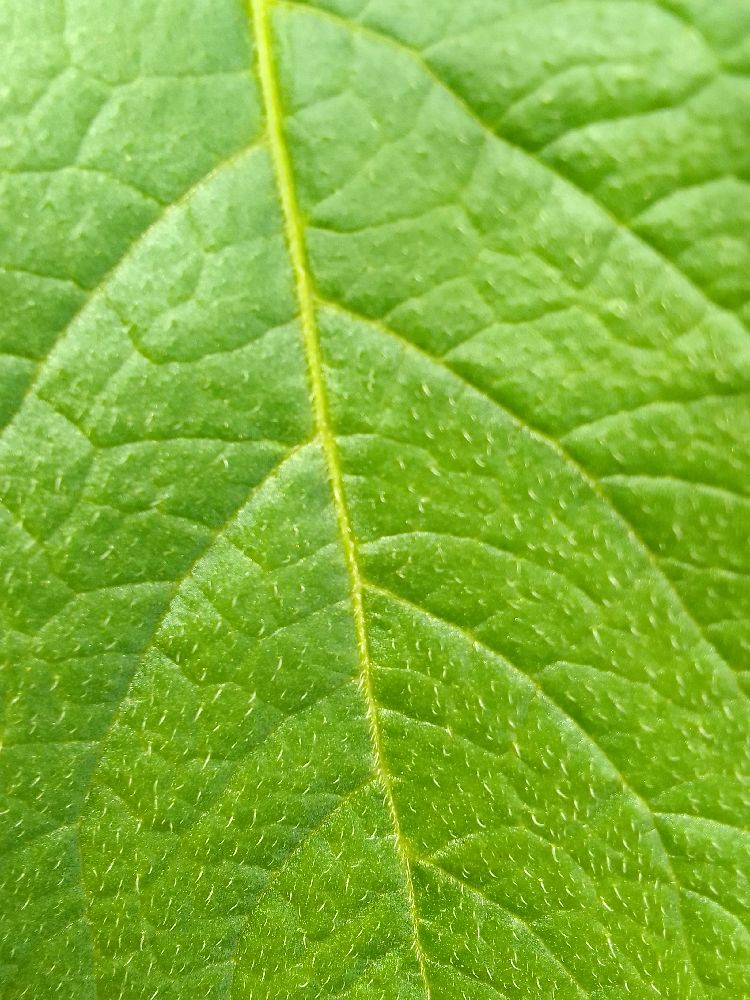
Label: Healthy